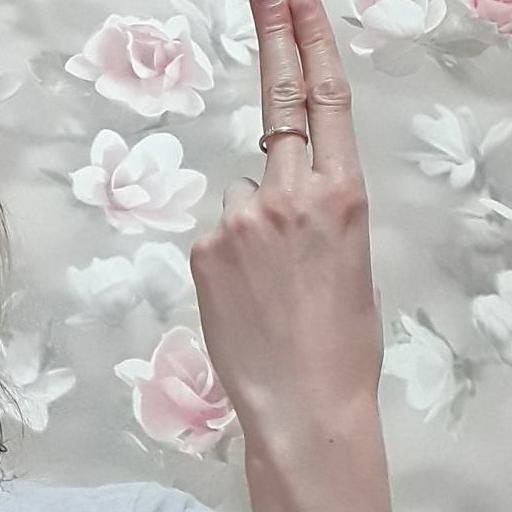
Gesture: two_up_inverted